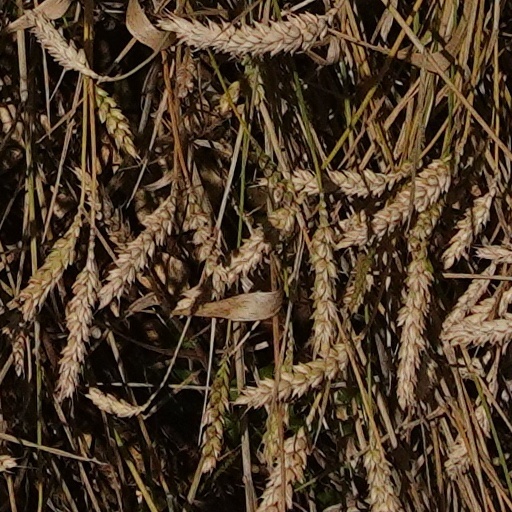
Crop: wheat